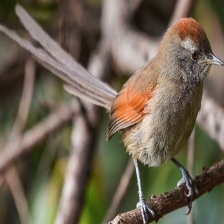
Species: AZARAS SPINETAIL
Scientific name: SYNALLAXIS AZARAE